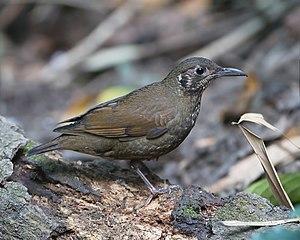
La Grive à grand bec est une espèce de passereau de la famille des Turdidae.